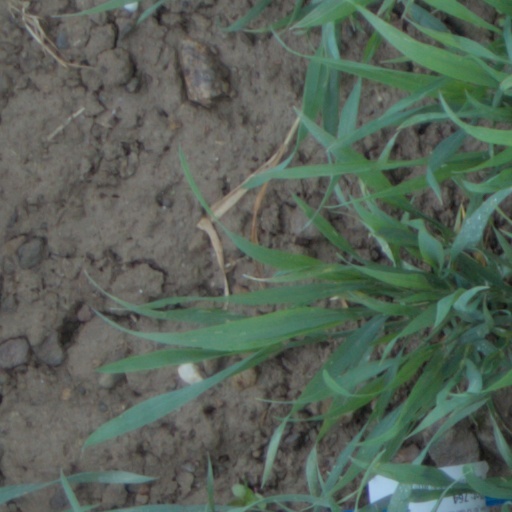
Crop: wheat